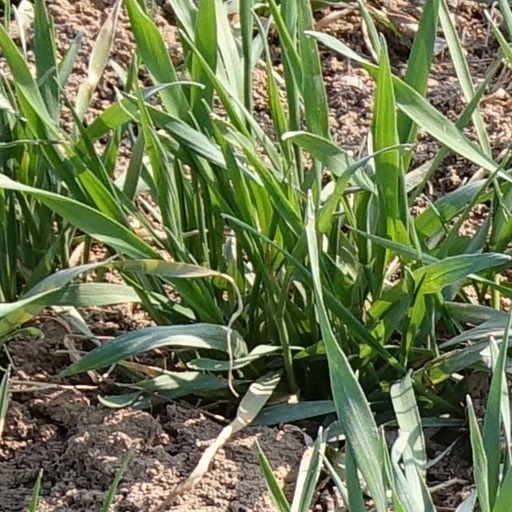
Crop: wheat